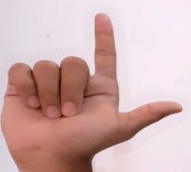
ASL sign: L